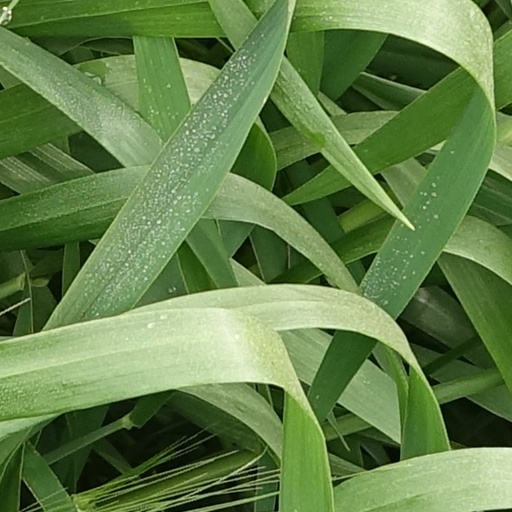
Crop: wheat